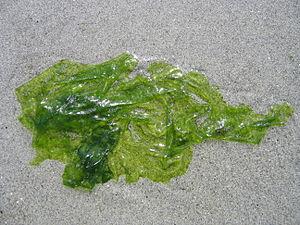
Ulva rigida est une espèce d'algues vertes de la famille des Ulvaceae. Elle fait partie avec d'autres espèces du genre Ulva des algues surnommées « laitues de mer ».